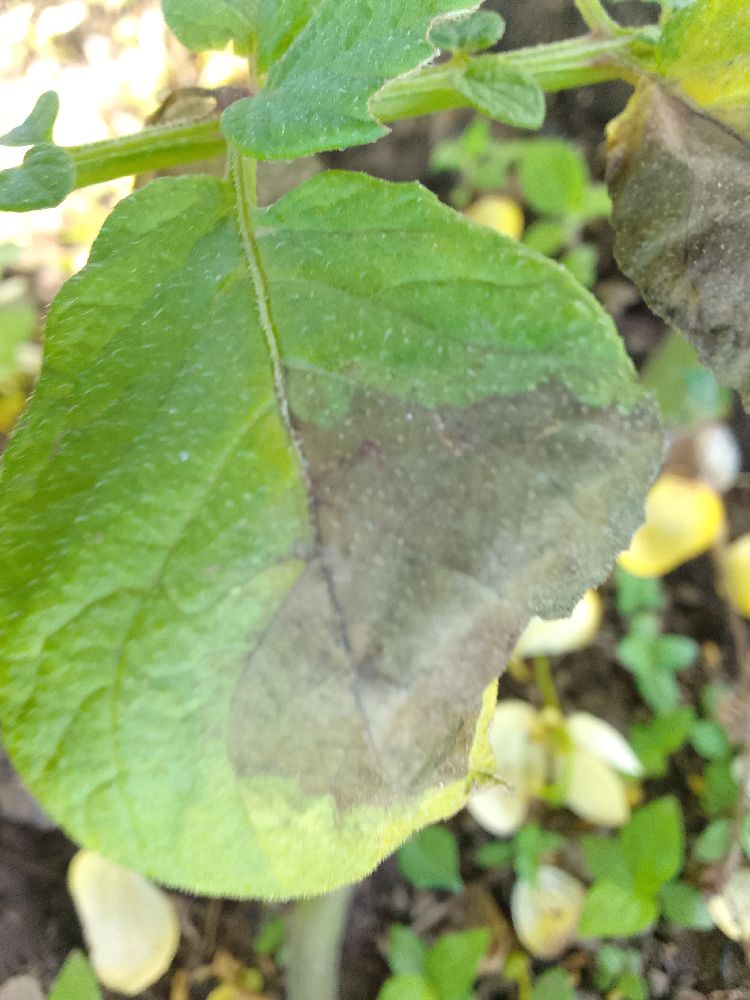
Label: Late blight